History of lesbianism in the United States

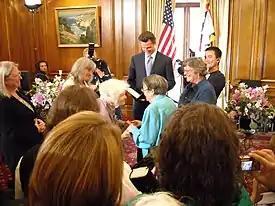
Del Martin and Phyllis Lyon, the first same sex couple to be legally wed in the United States (2004)

At the 1977 National Women's Conference, Friedan seconded the lesbian rights resolution "which everyone thought I would oppose" in order to "preempt any debate" and move on to other issues she believed were more important and less divisive in the effort to add the Equal Rights Amendment to the United States Constitution. The lesbian rights resolution passed. In November 1977 the National Women's Conference issued the National Plan of Action, which stated in part, "Congress, State, and local legislatures should enact legislation to eliminate discrimination on the basis of sexual and affectional preference in areas including, but not limited to, employment, housing, public accommodations, credit, public facilities, government funding, and the military. State legislatures should reform their penal codes or repeal State laws that restrict private sexual behavior between consenting adults. State legislatures should enact legislation that would prohibit consideration of sexual or affectional orientation as a factor in any judicial determination of child custody or visitation rights. Rather, child custody cases should be evaluated solely on the merits of which party is the better parent, without regard to that person's sexual and affectional orientation." Del Martin was the first open lesbian elected to NOW's board of directors, and Del Martin and Phyllis Lyon were the first lesbian couple to join NOW.